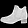
Label: Ankle boot